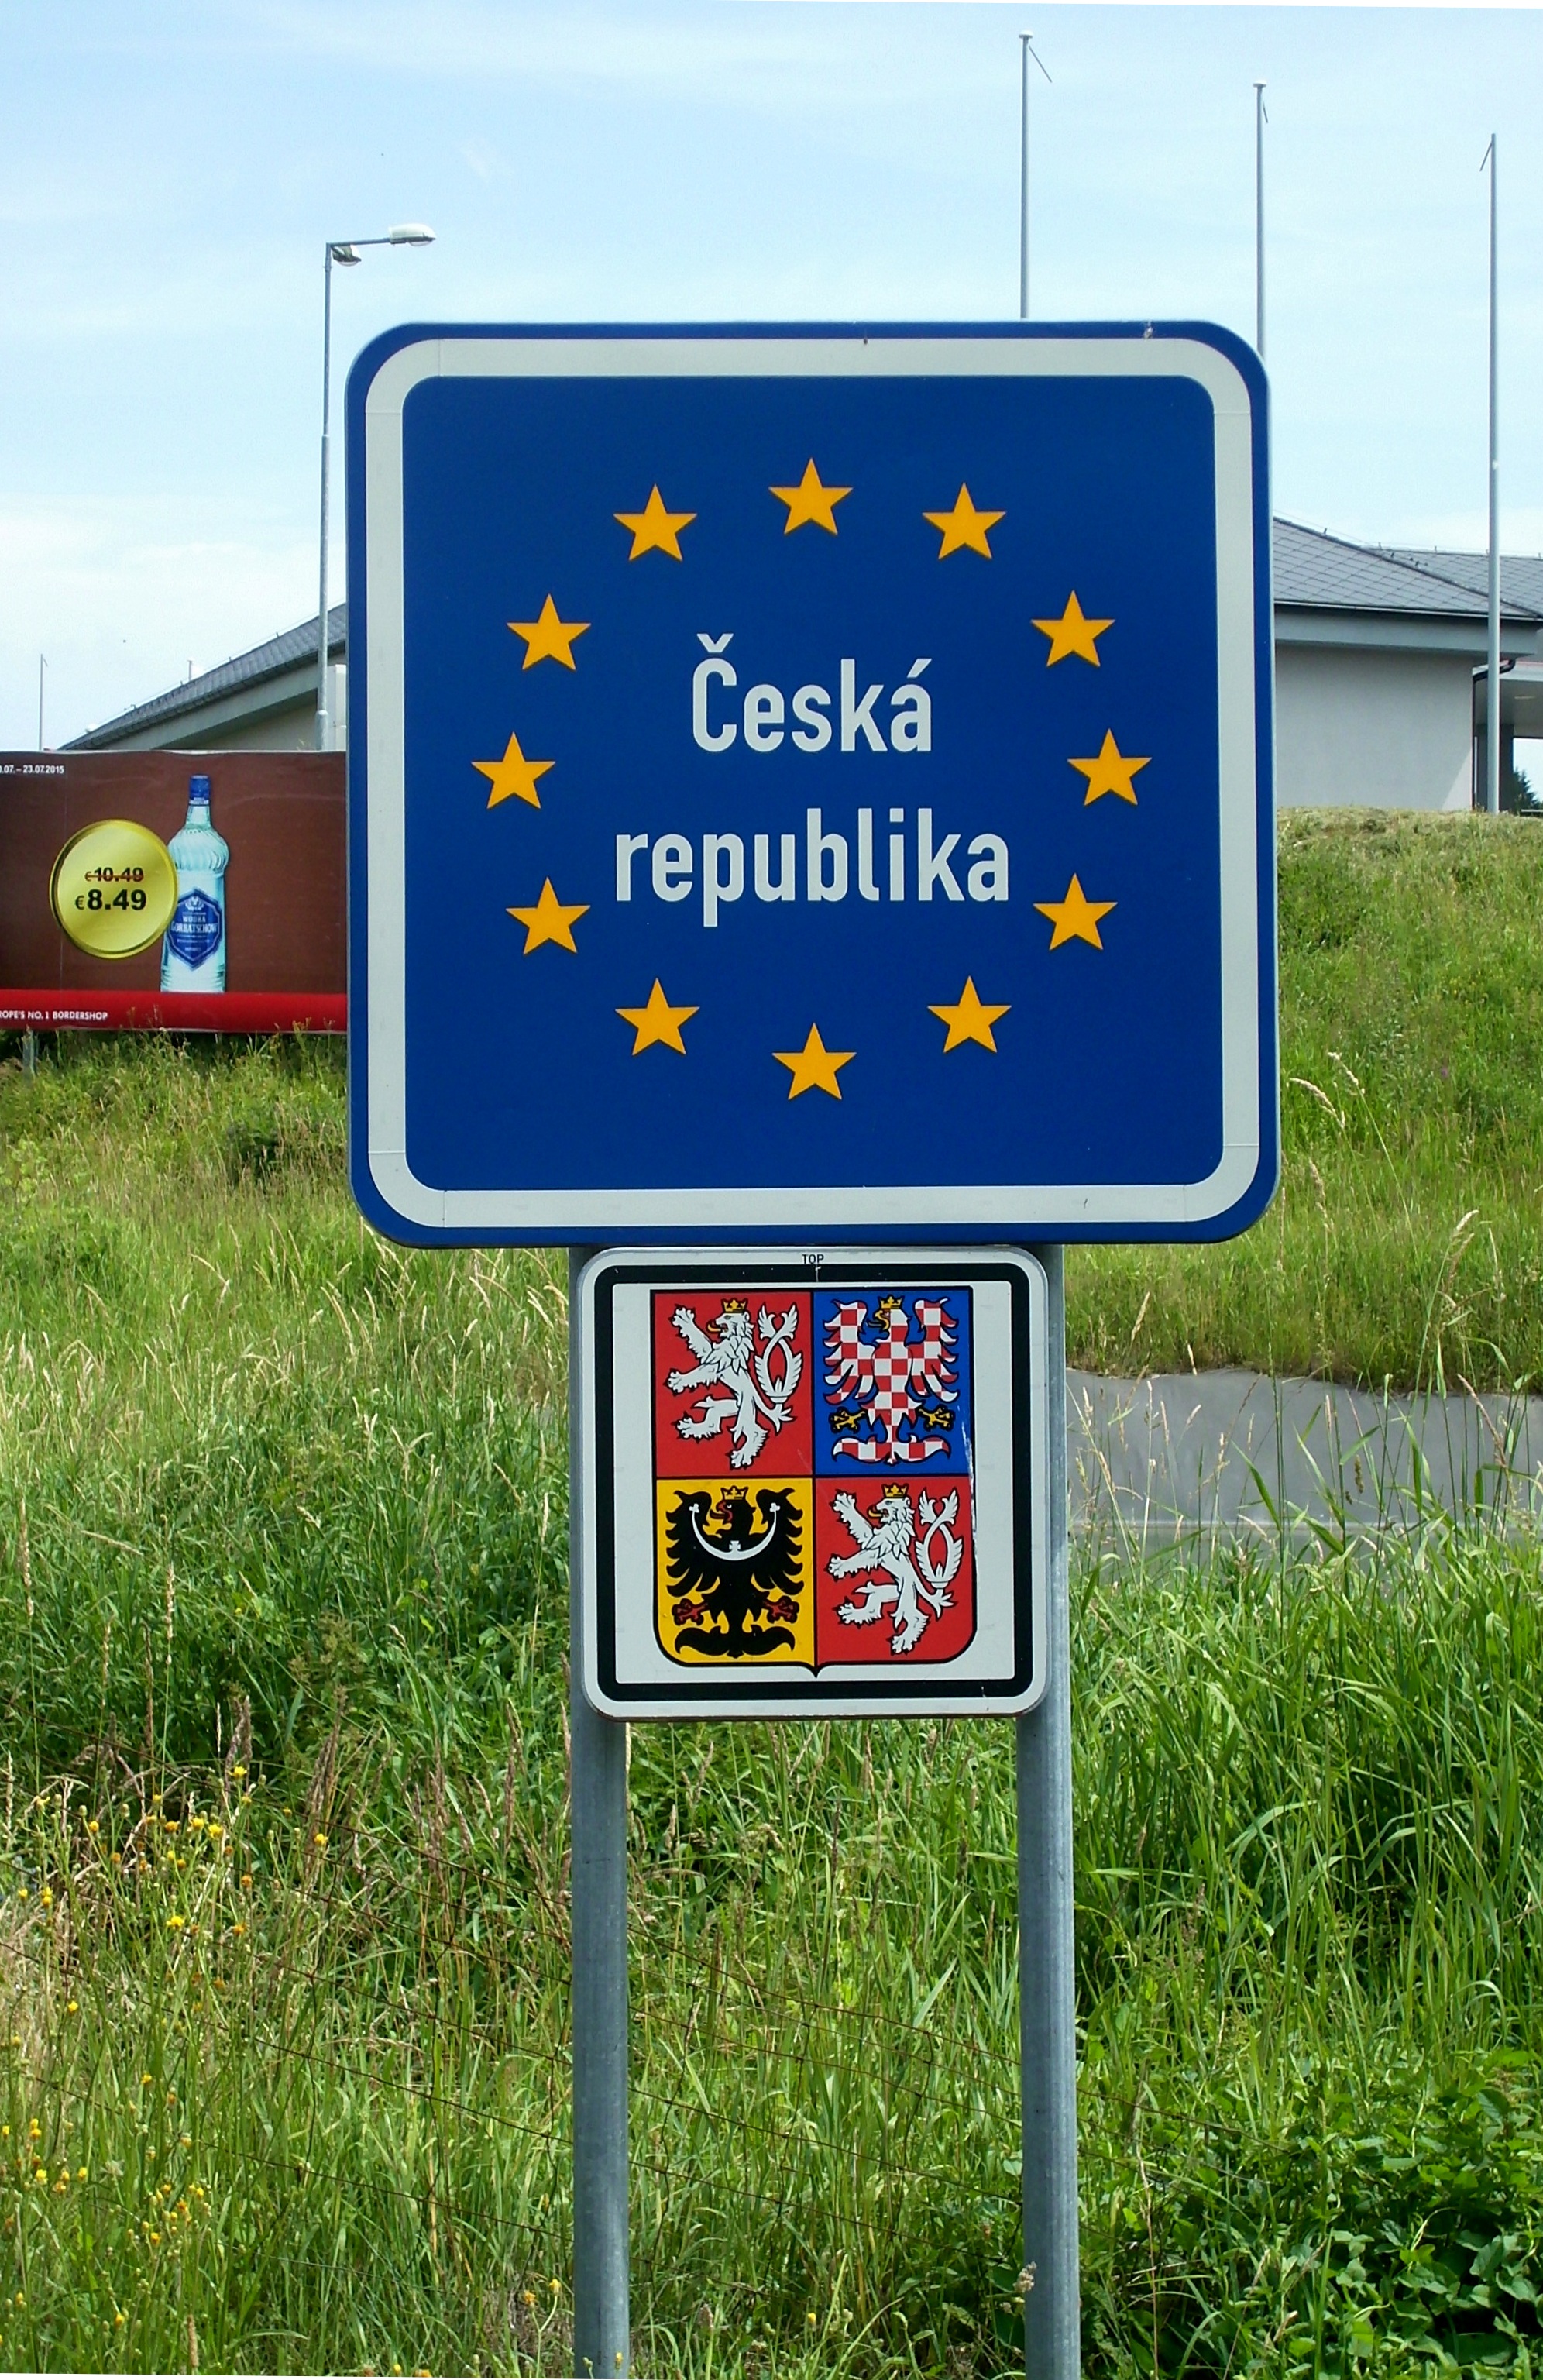
star, advertising, sign, europe, blue, street sign, signage, shield, state, border, czech republic, scoreboard, traffic sign, state border